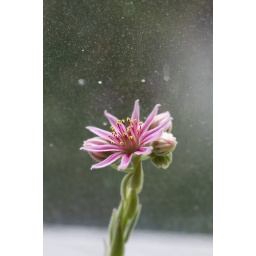
cactus flower in kitchen window